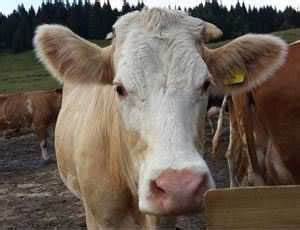
Label: cow